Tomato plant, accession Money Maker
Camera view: tilt-top (135 deg); turntable rotation: 240 degrees
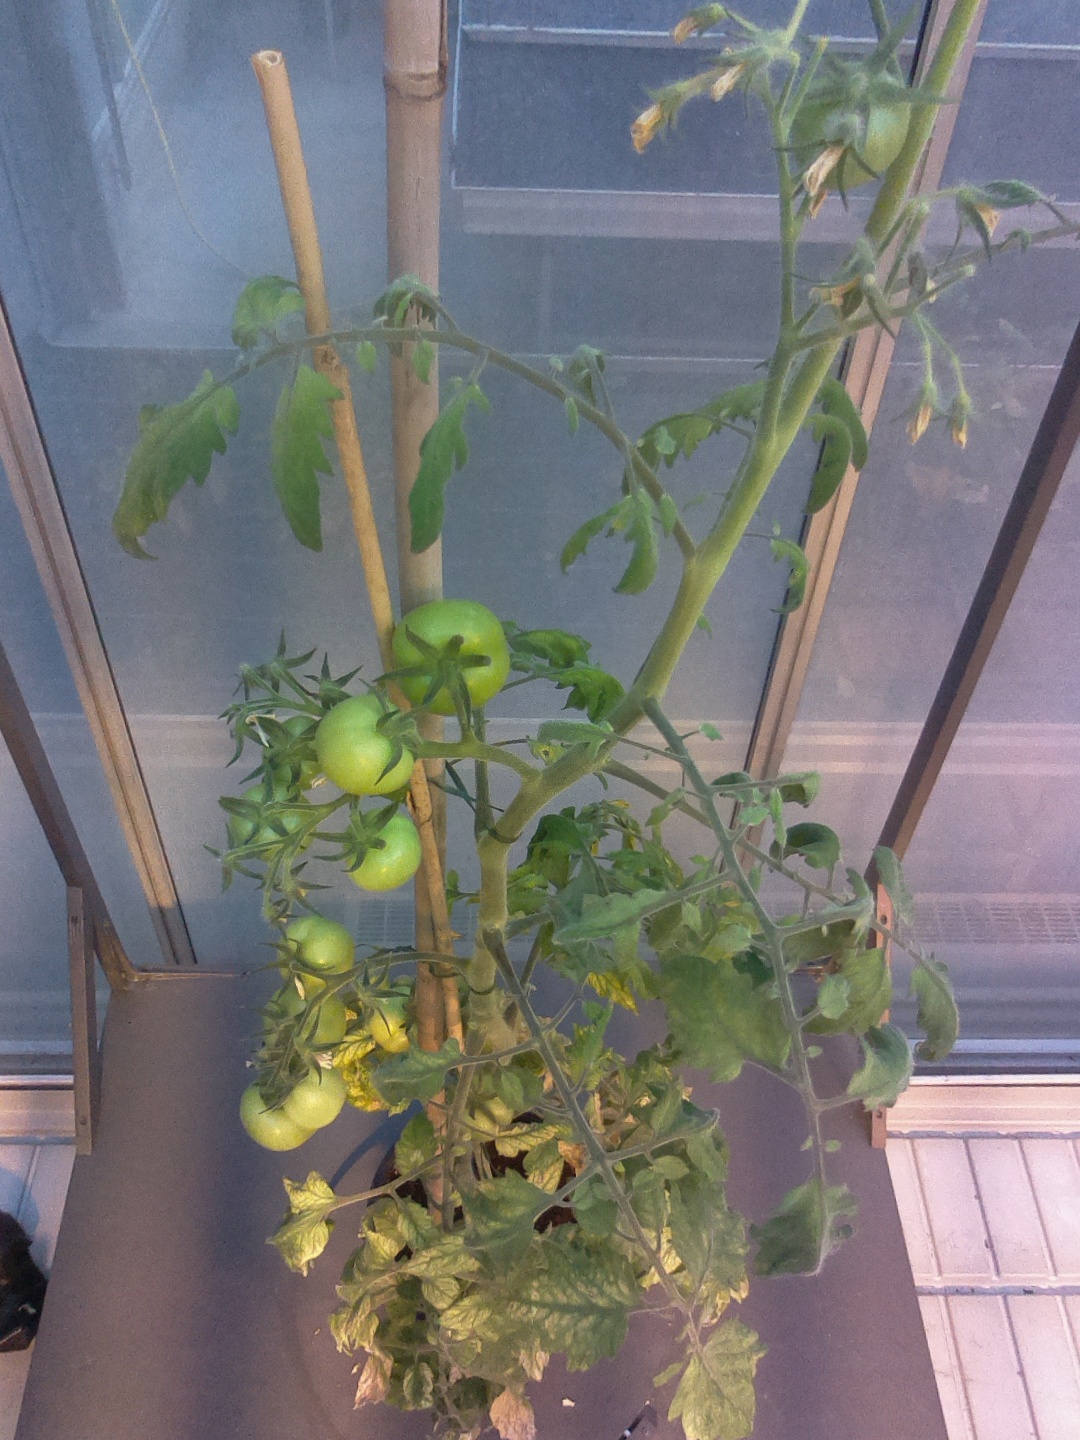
BBCH growth stage 75: 50%-60% of final fruit size